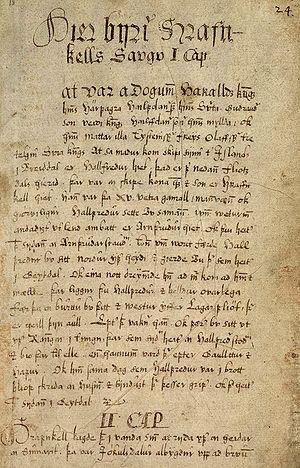
La saga de Hrafnkell ou Saga de Hrafnkell Godi-de-Freyr est une des plus célèbres sagas islandaises. Probablement écrite à la fin du XIIIᵉ siècle, elle fait partie de la catégorie appelée Sagas des Islandais, qui racontent les faits marquants des premiers colonisateurs de l'Islande et de leurs descendants au Xᵉ siècle. Par son style et sa construction elle est un des chefs-d'œuvre du genre, et elle a joué un rôle central dans les études et les débats sur l’origine des sagas islandaises.